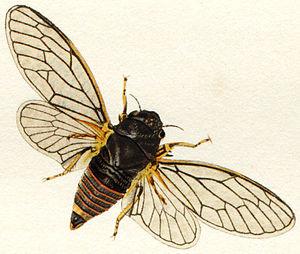
Cicadetta montana, de noms communs Cigale des montagnes ou Petite cigale montagnarde, est une espèce de Cicadetta originaire d'Europe et de certaines régions d'Asie.